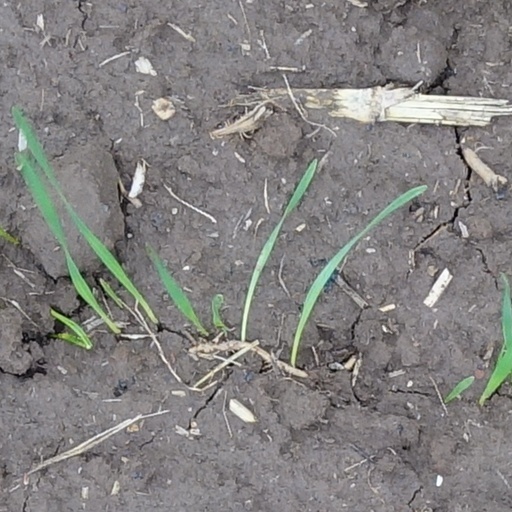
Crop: wheat